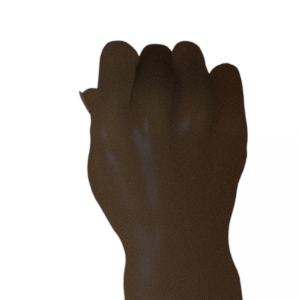
Label: rock